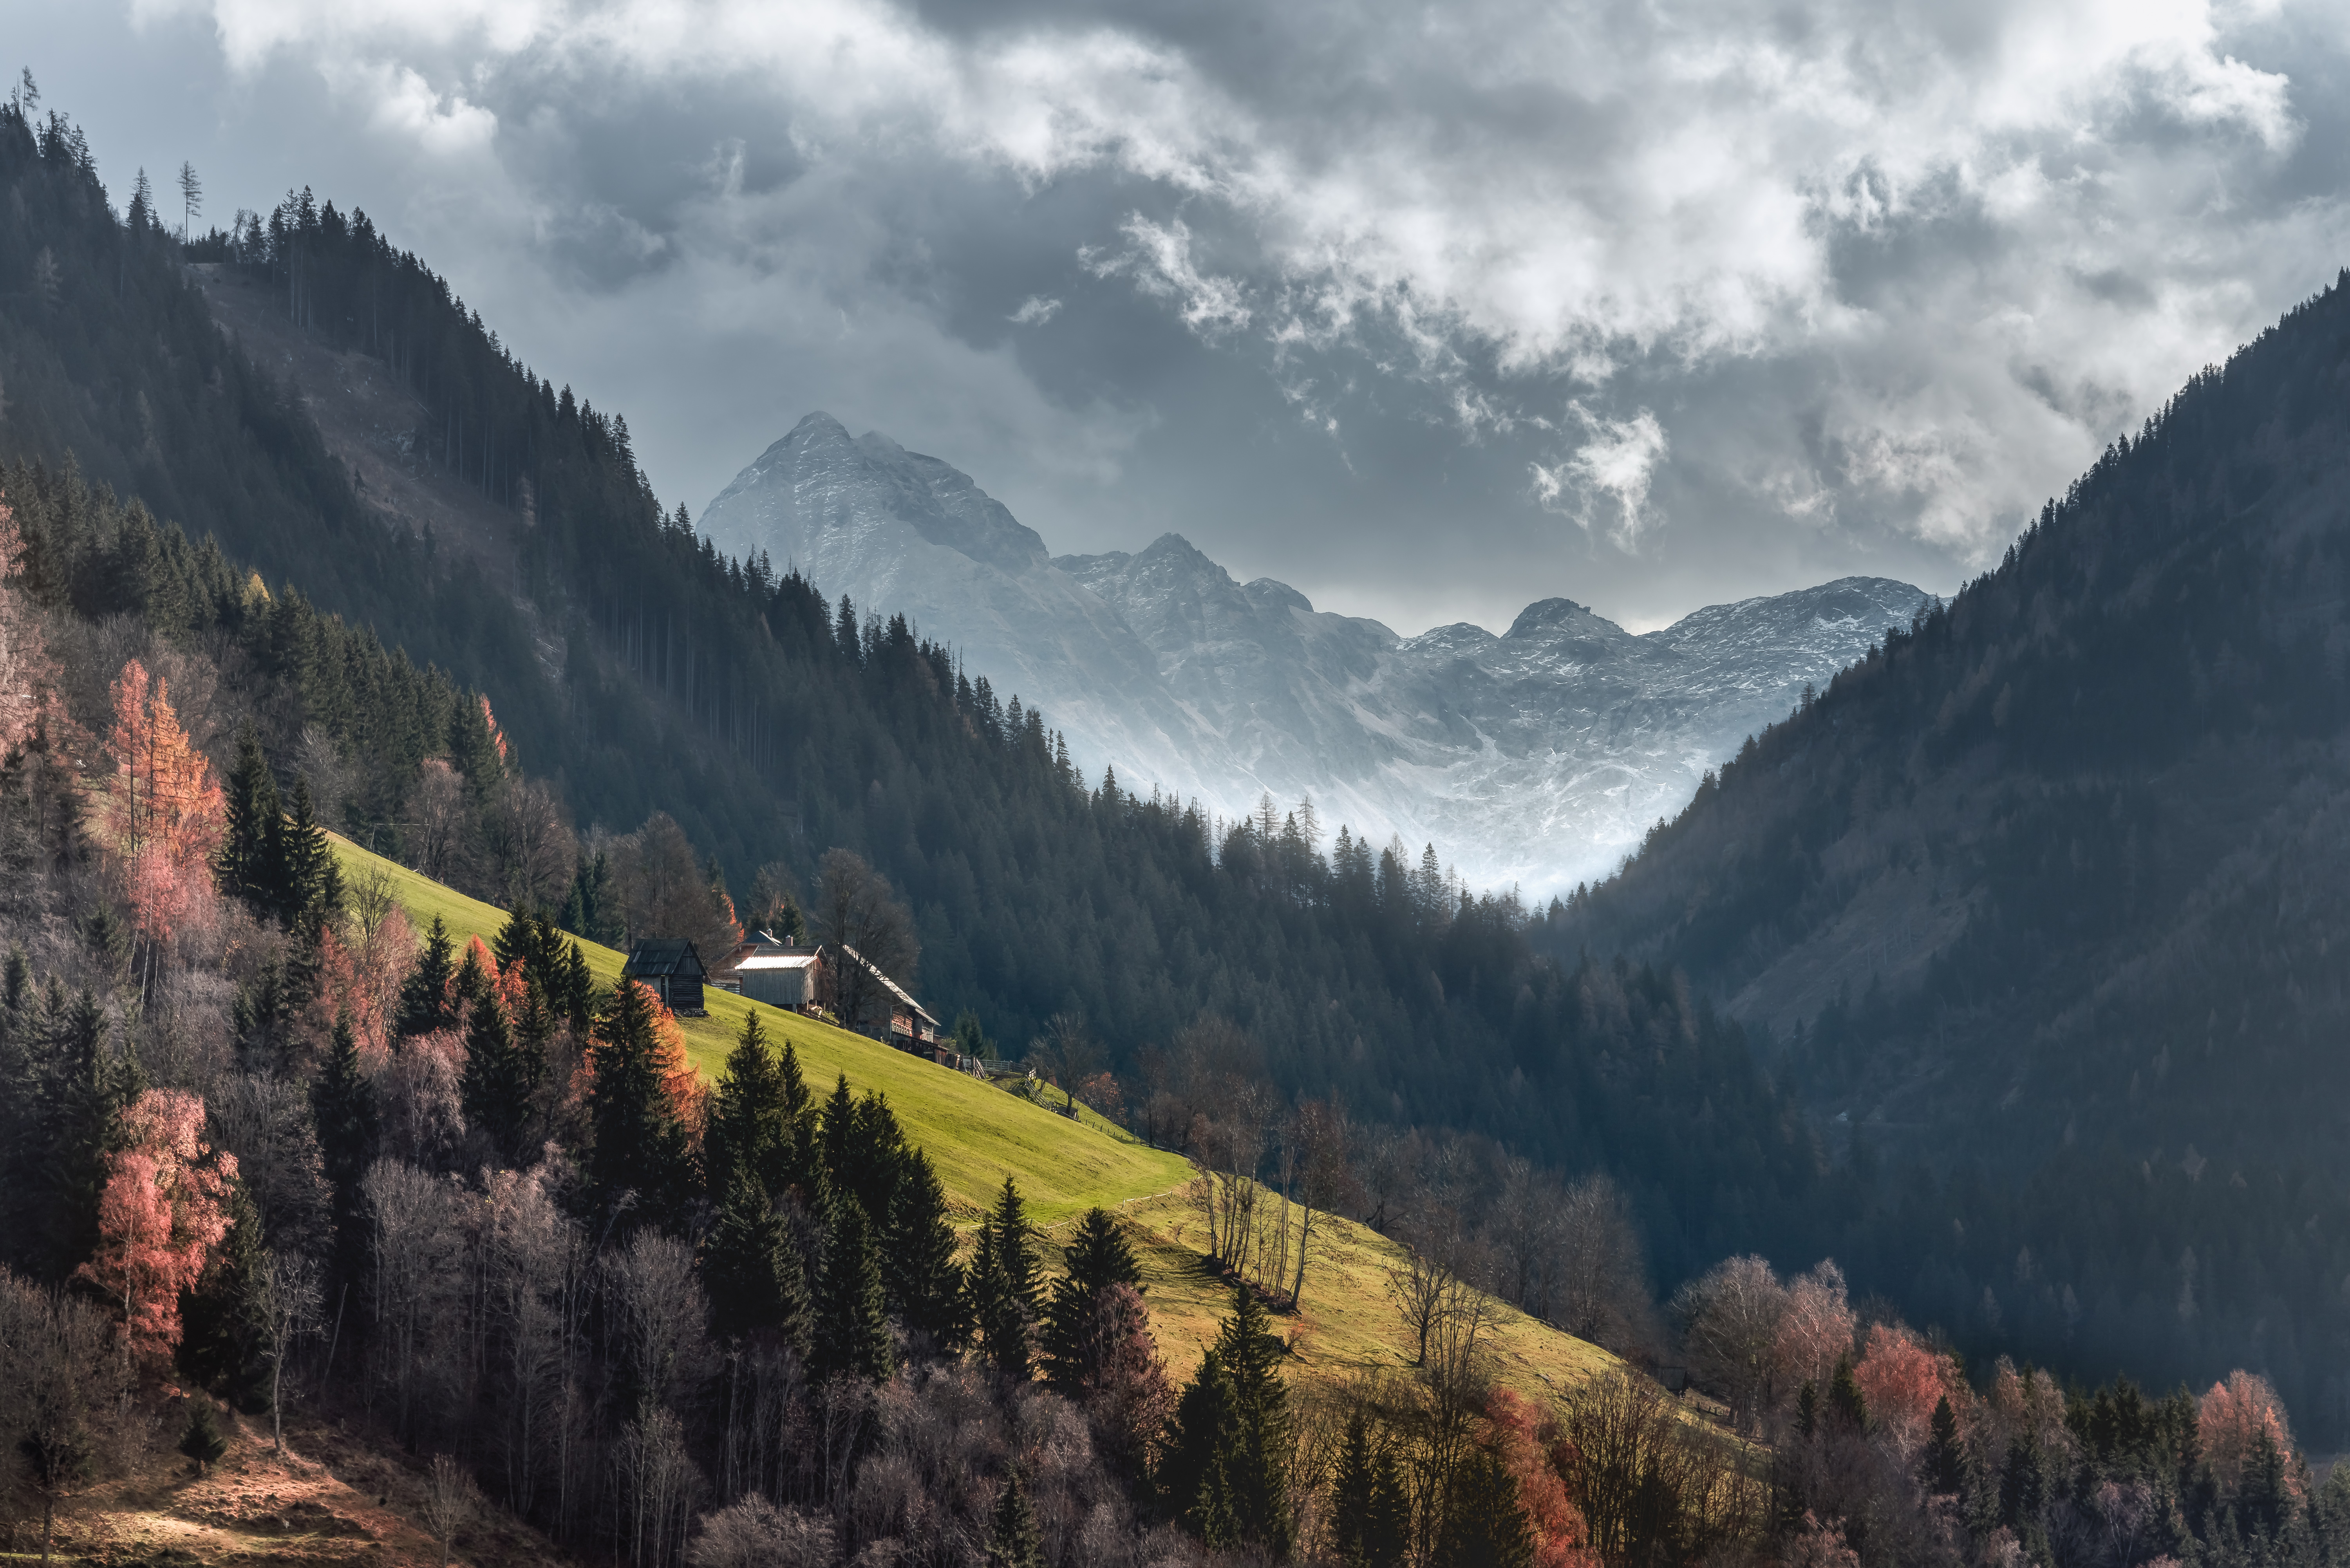
landscape, tree, nature, forest, outdoor, wilderness, mountain, snow, cloud, valley, mountain range, autumn, ridge, summit, austria, trees, mountainside, alps, landschaft, gebirge, schladming, osterreich, niederetauern, landform, mountain pass, geographical feature, atmospheric phenomenon, mountainous landforms